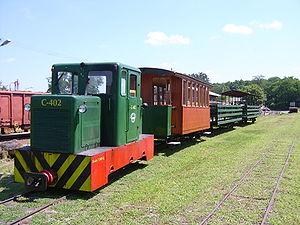
Szenta est un village et une commune du comitat de Somogy en Hongrie.